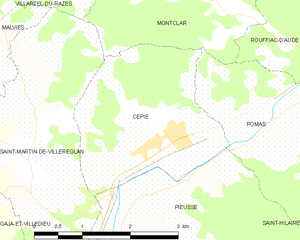
Carte des communes françaises: Cépie